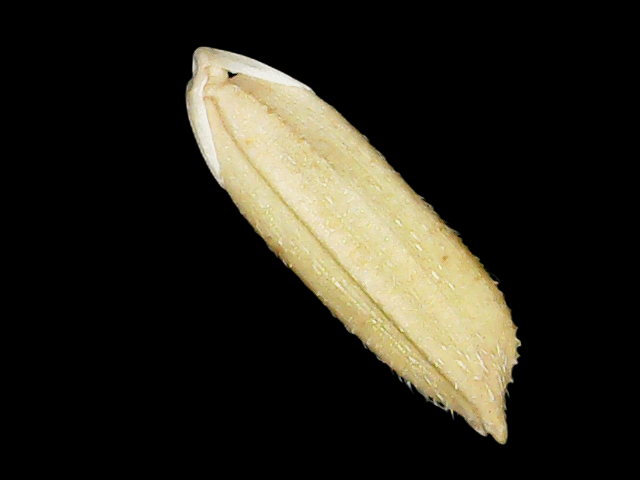
Rice variety: Bd30